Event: Nepal Earthquake
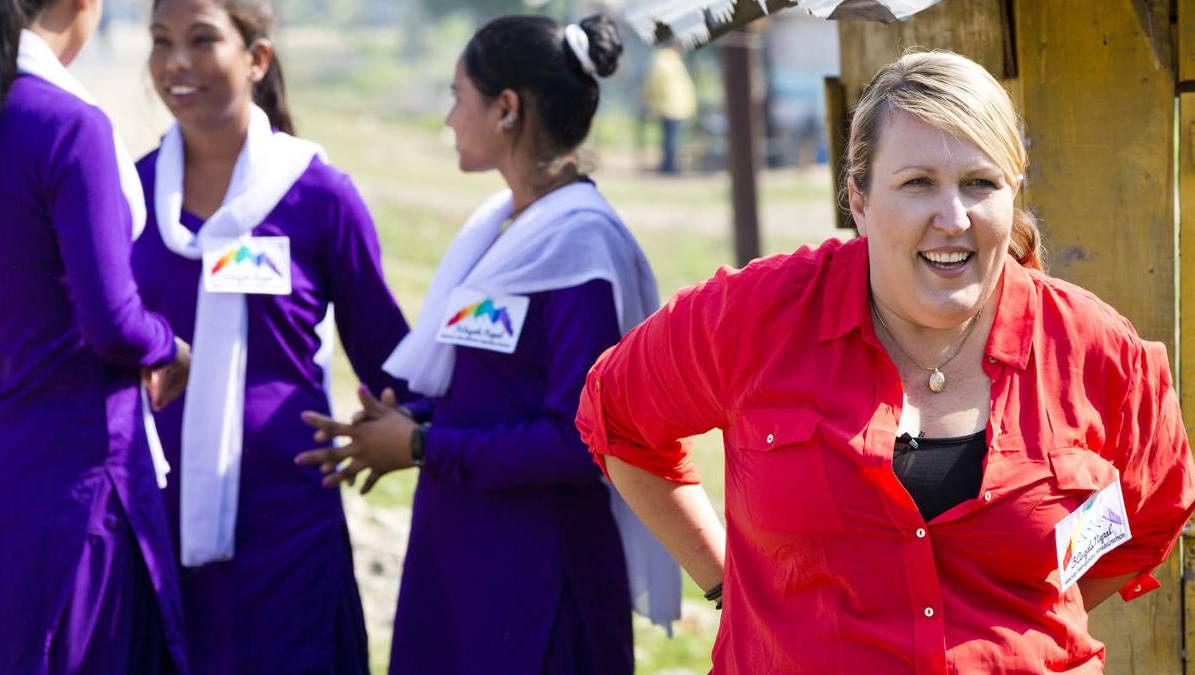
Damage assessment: no_damage